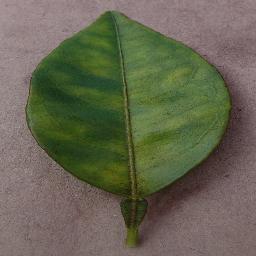
Label: Orange___Haunglongbing_(Citrus_greening)